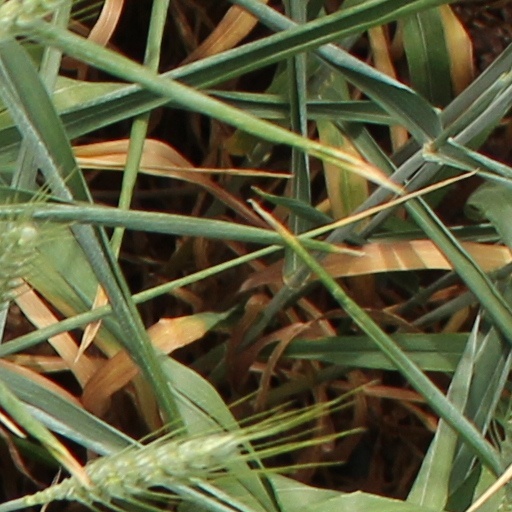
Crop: wheat